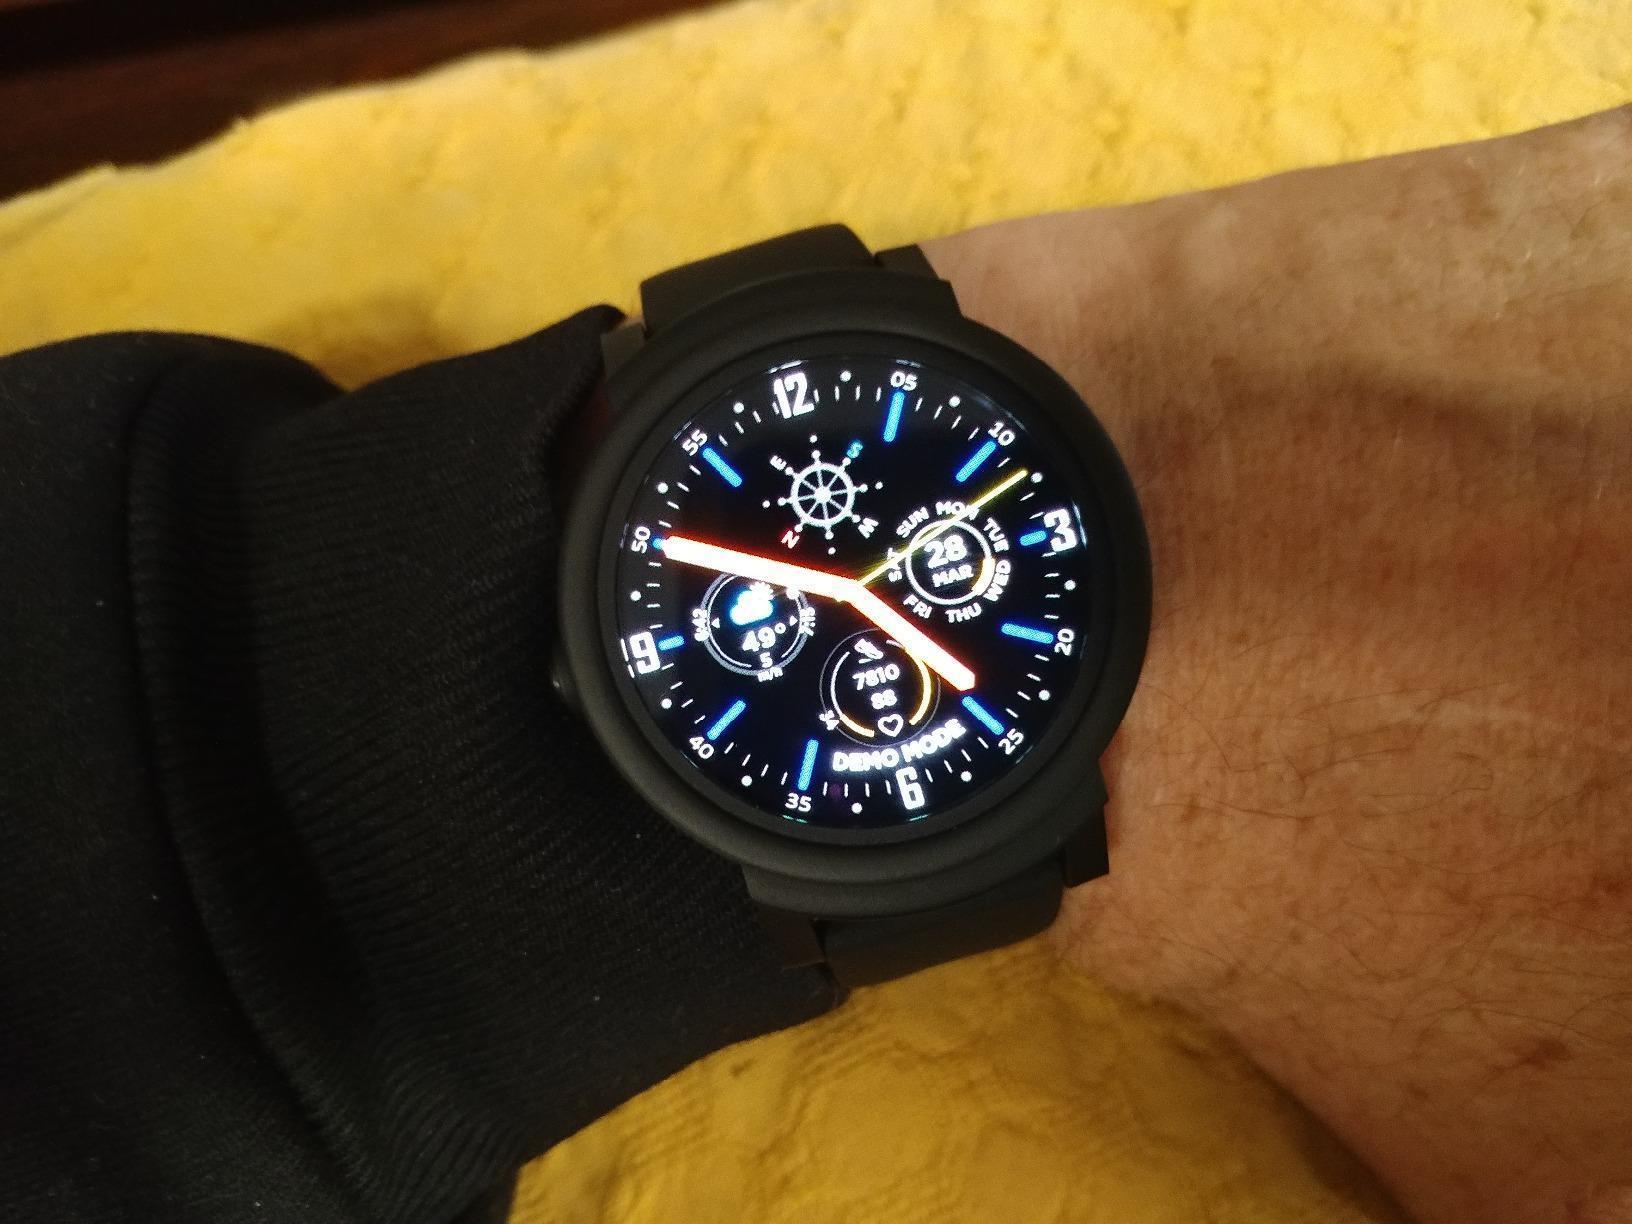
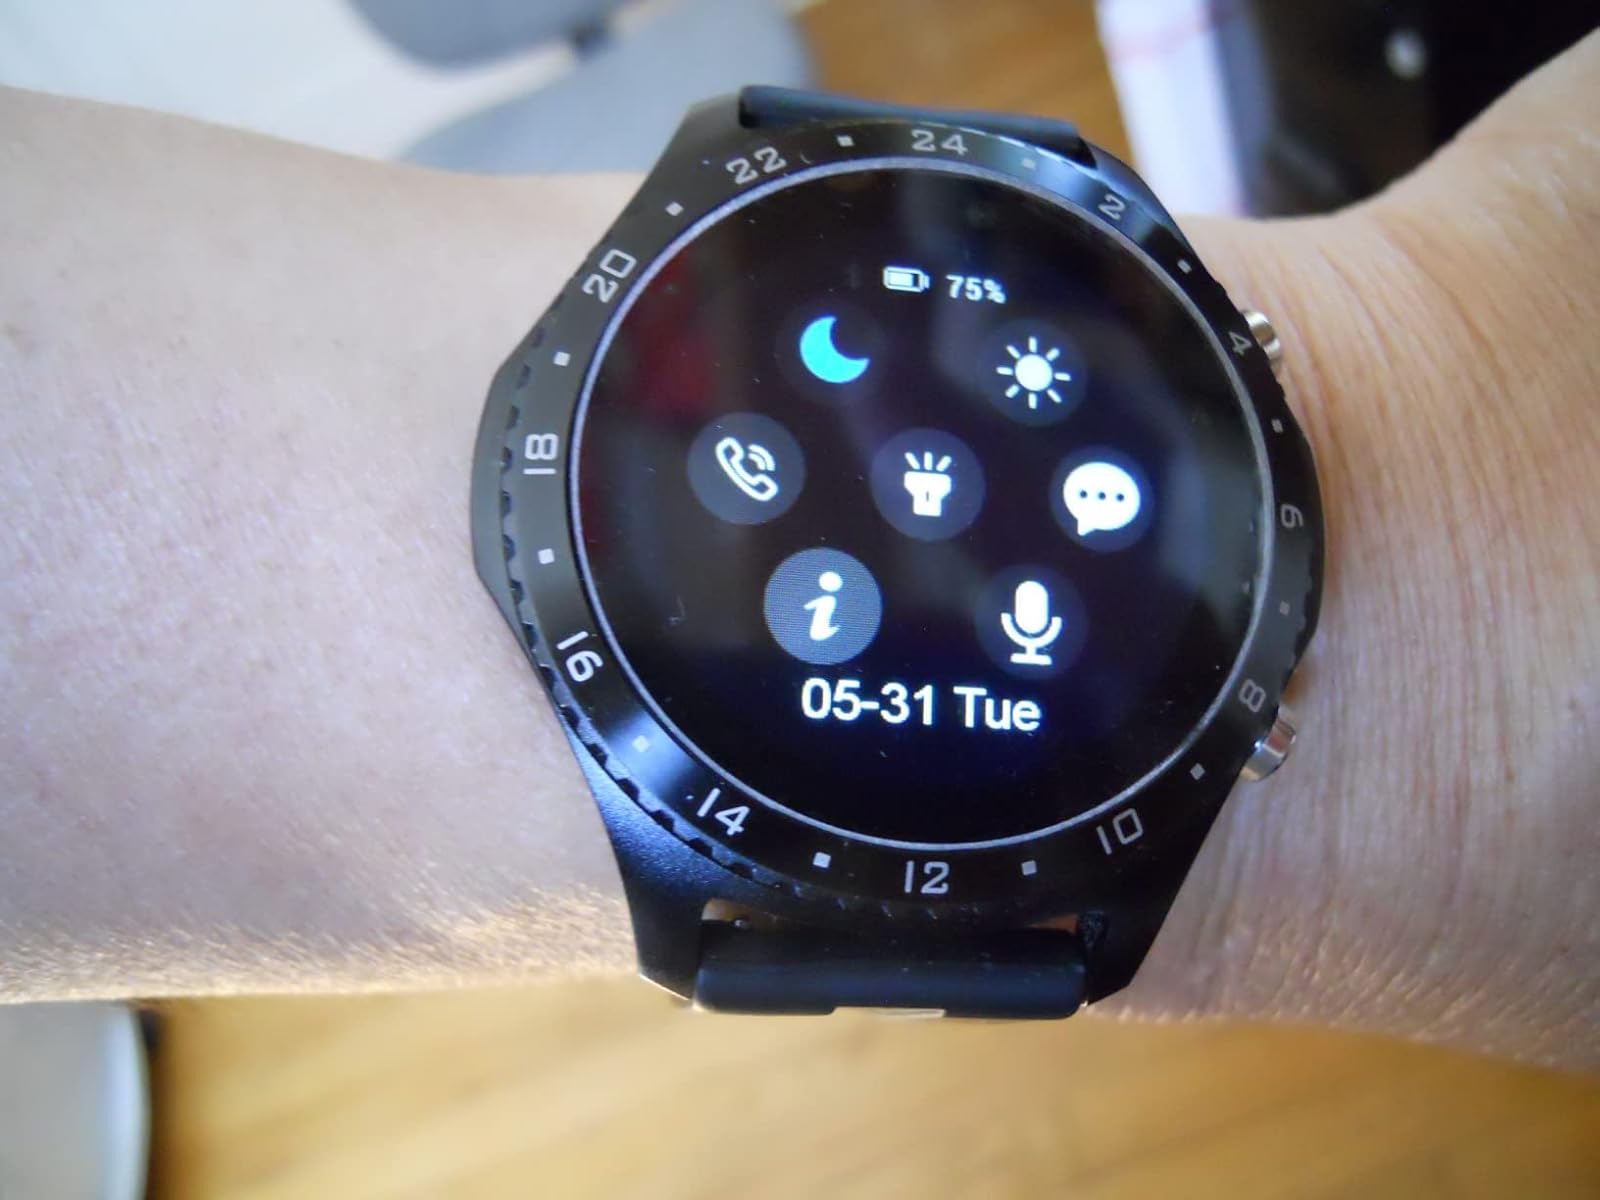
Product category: smartwatch
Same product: no